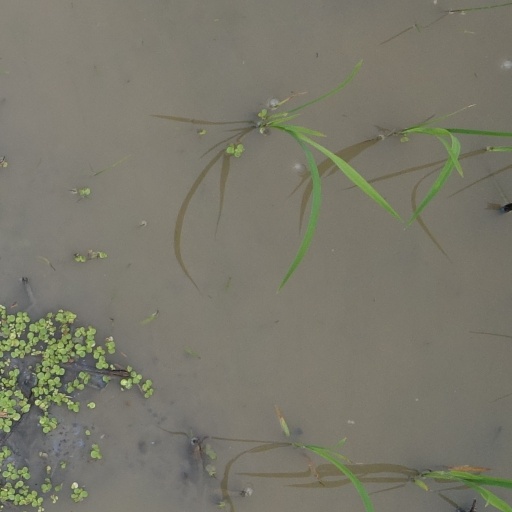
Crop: rice